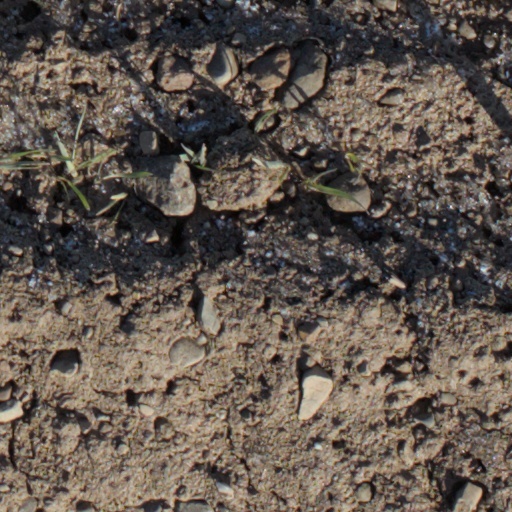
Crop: wheat